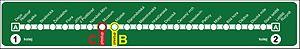
La ligne A du métro de Prague relie les stations Nemocnice Motol et Depo Hostivař. Chronologiquement, il s'agit de la seconde ligne du réseau à avoir vu le jour, en 1978. La ligne A est actuellement longue de 17 kilomètres et compte 17 stations. Une extension de la ligne est planifiée vers l'aéroport de Prague d'ici 2021.